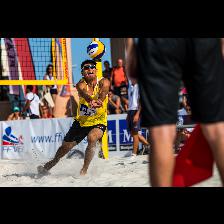
Label: Human